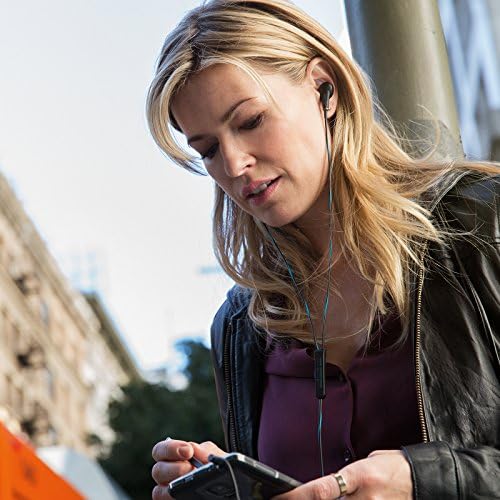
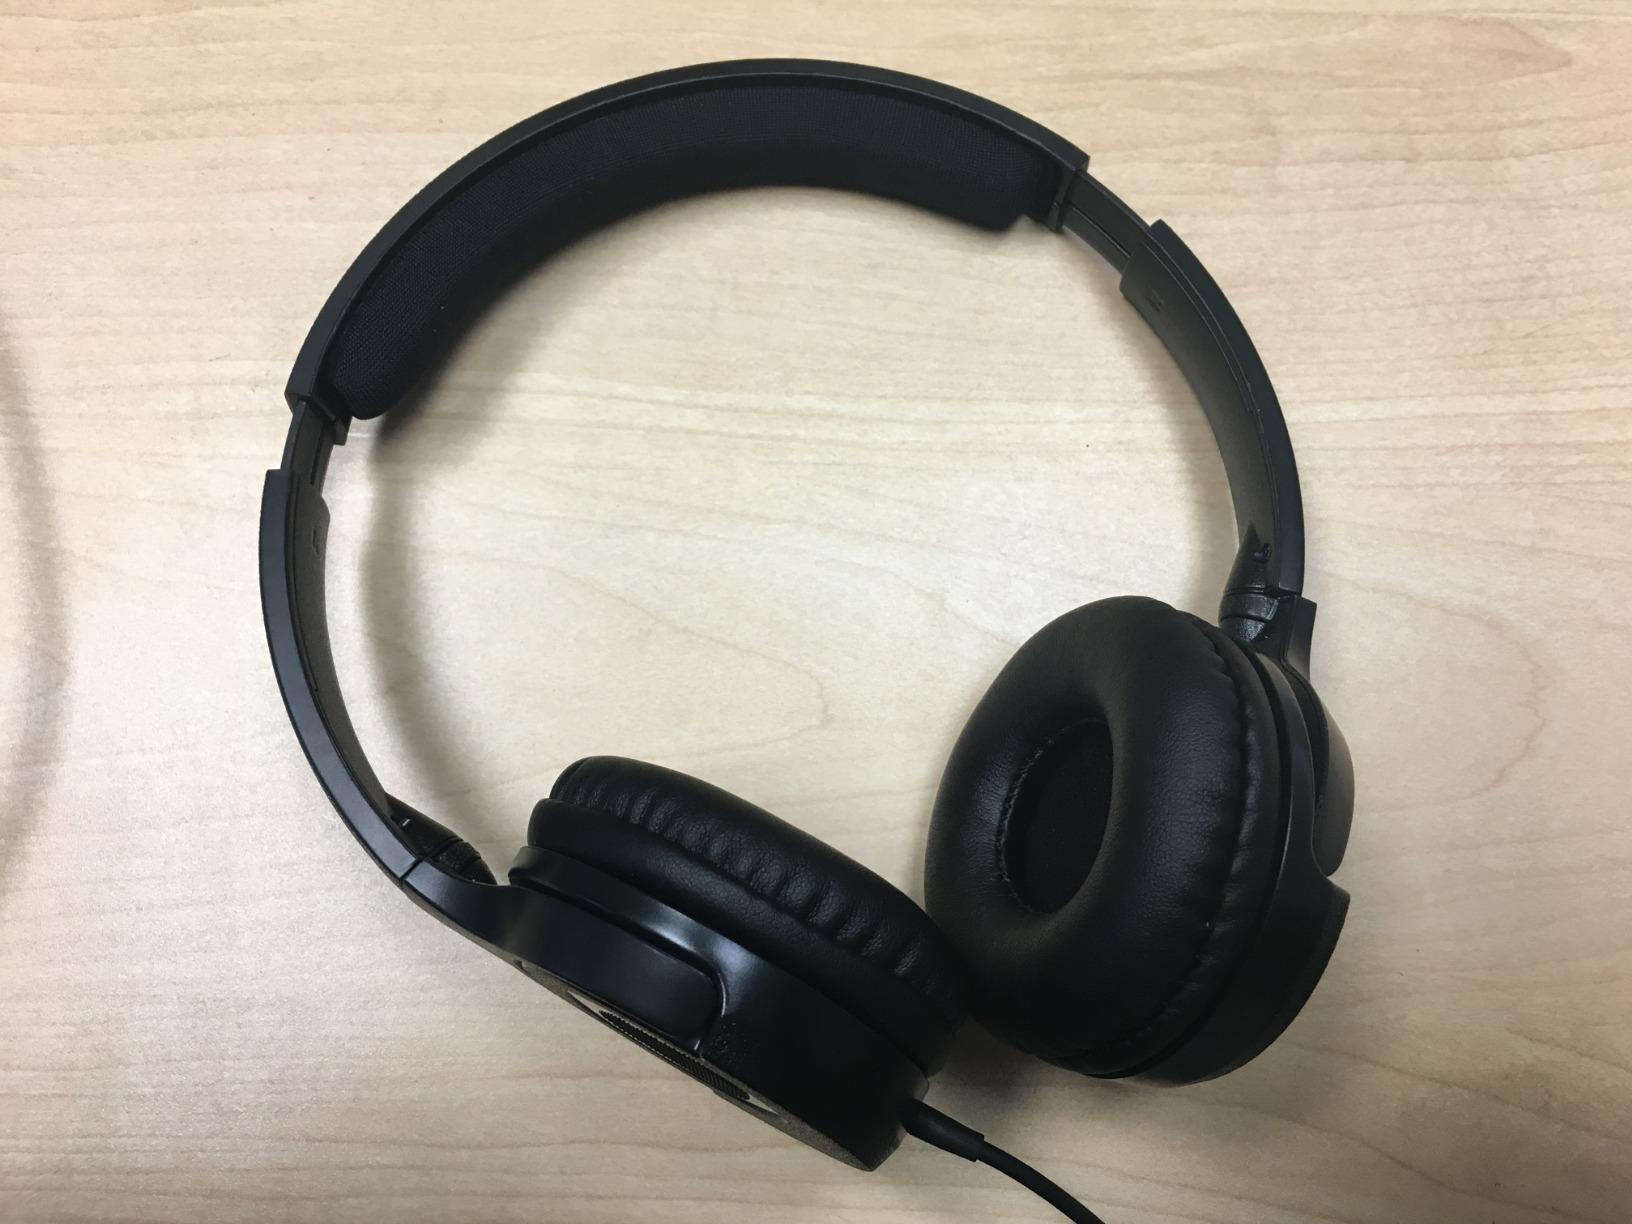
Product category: headphones
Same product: no